Clausen, Germany

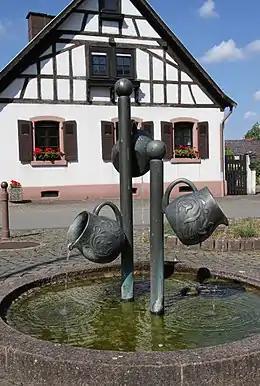
Fountain of pots

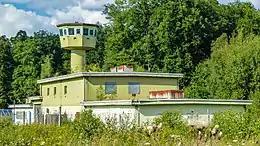
Watchtower of the former Clausen special weapons warehouse

The US Army's 330th Ordnance Company maintained the then classified stocks of GB and VX nerve gas located at Site 59 in Clausen. 110th Military Police company was in charge of guarding the site with a 42 man guard force. The nerve agents at Site 59 were removed under Operation Steel Box in 1990. These shells were poorly maintained and had numerous leaks from the caustic chemicals that they contained. In addition, the fence line was supposedly sprayed with Agent Orange to deter weeds. A maintenance program in 1979 removed a number of broken shells and replaced the gaskets on those that were still uncompromised. The shells were transported by truck, rail and ship ultimately ending up at Johnston Atoll for incineration at the Johnston Atoll Chemical Agent Disposal System facility. Site 59 was sold and the bunkers were used to grow mushrooms. The area also had solar panels added for power generation. There is a 2.5 ton truck buried under the circular area used as a heliport - the truck was stolen from Pirmasens' base and used for spare parts during an inspection in 1976. A M151 Jeep in also buried next to the nearby bunker.